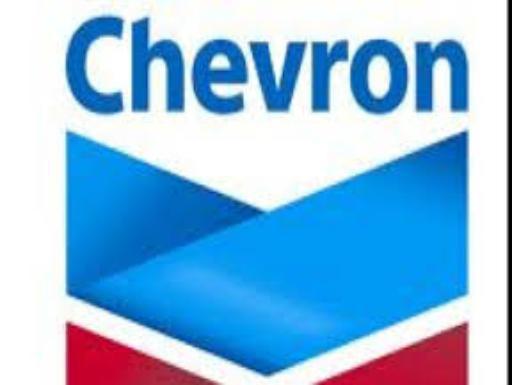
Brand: Chevron
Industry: Transportation